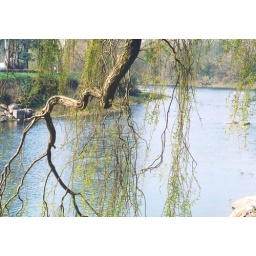
Willow tree over the river Taff